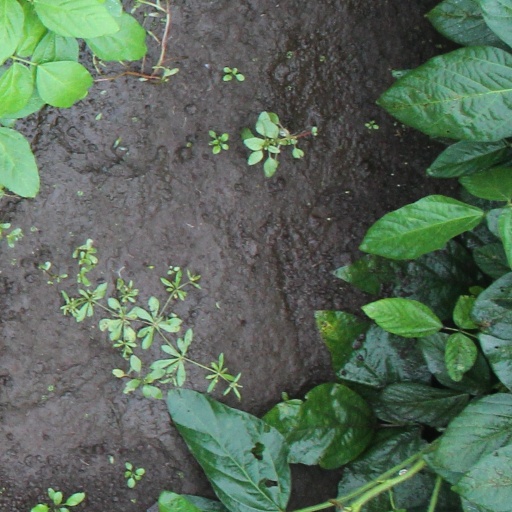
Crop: soybean